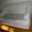
Label: couch